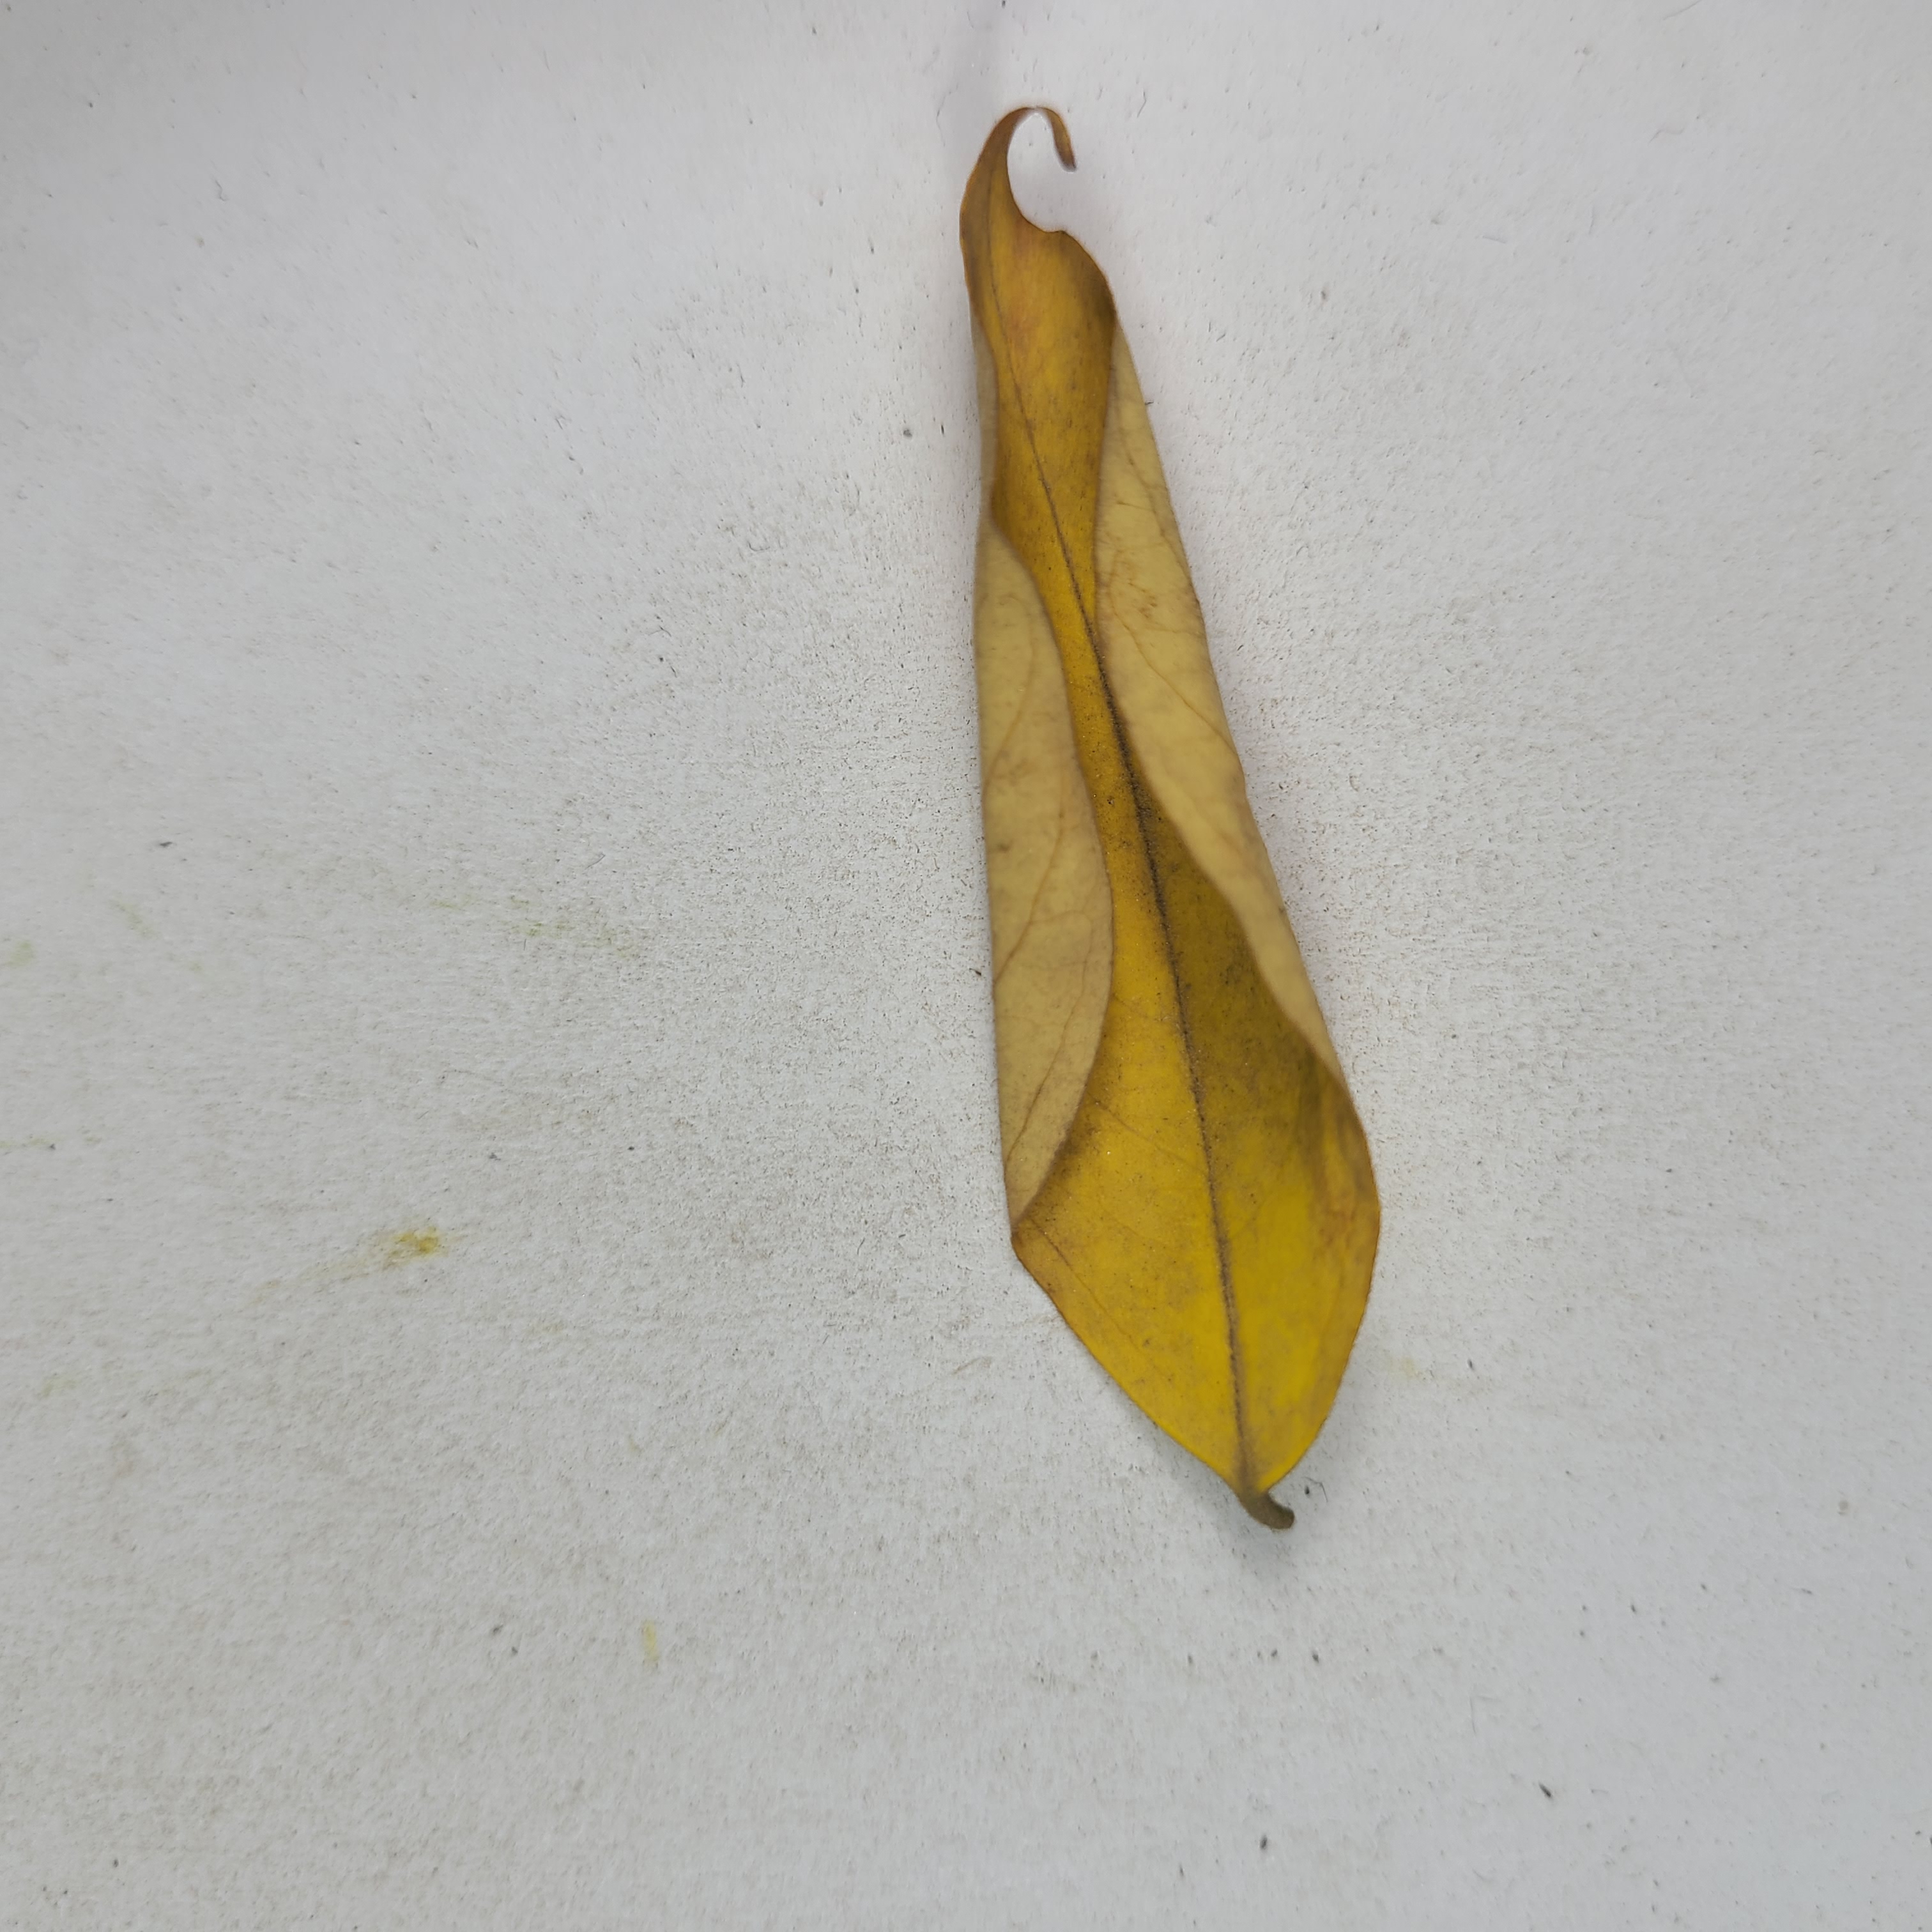
Label: Yellow Leaves